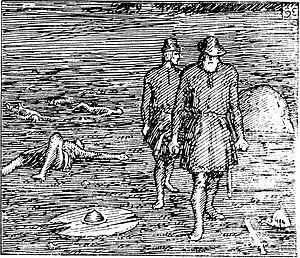
Nidding / "Du skal blive hver mands nidding, hvis du ikke hævner Asbjørn!"
Torgils og Grim bærer Olavs lig bort fra slagmarken. Tegnet for Snorres Norges kongesagaer. Heimskringla (1899) af Halfdan Egedius.
"Nidding er betegnelsen for en person, der er skyldig i at have udvist eller udført nid, dvs. en ugerning. En nidding er således at sidestille med en ""usling"" eller ""kriminel"".